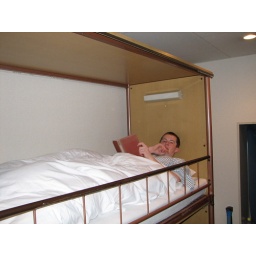
alex reading &amp;quot;where the red fern grows&amp;quot; every night in bed.